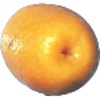
Label: kumquats